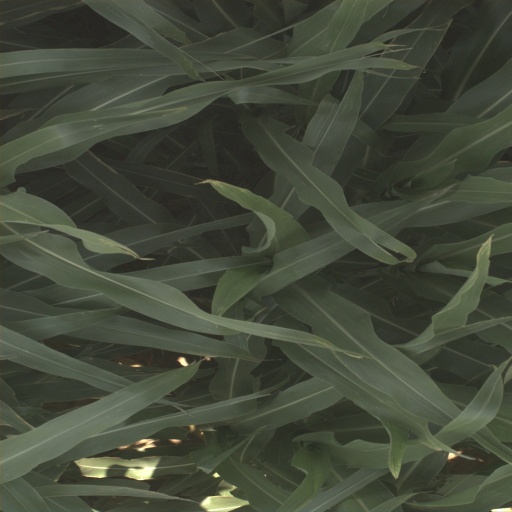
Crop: sorghum